Lee Ratner

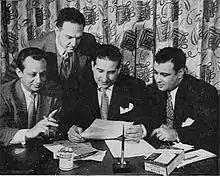
A 1950 d-CON meeting. From left to right: Jermone Garland, d-CON vice president of sales; Joe Abrams, d-CON public relations director; Lee Ratner, d-CON president; Alvin Eicoff, Marfree vice president

On September 5, 1950, a trial run of radio advertisements for d-CON commenced. Targeting farmers, the ads aired between 5:30 am and 7:30 am on farm or news programs on stations that reached a large rural audience. The 15 minute infomercials instantly created high demand for the product and advertising spending was quickly increased. Within a short period of time, warfarin/d-CON "revolutionized the art of rodent control" by replacing manual extermination and highly toxic poisons. To increase momentum for the new product, Ratner organized a 15-day experiment in Middleton, Wisconsin, a town with a particularly bad rat problem. On November 4, d-CON was distributed throughout the community free of charge. By November 19, the town's rat problem was over with no "signs of rats in the entire area". By December, d-CON was spending $30,000 a week on coast-to-coast ads across 425 radio stations. According to company claims, d-CON was selling more rodent killer in a week than their nearest competitor sold in a year. Explaining d-CON's success over its competitors, Ratner remarked "exterminators has a terrific market but no one had ever advertised the product properly."